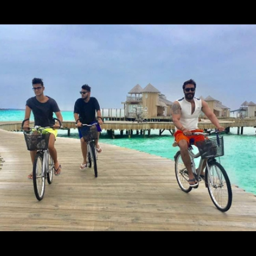
actor riding a bicycle during vacation